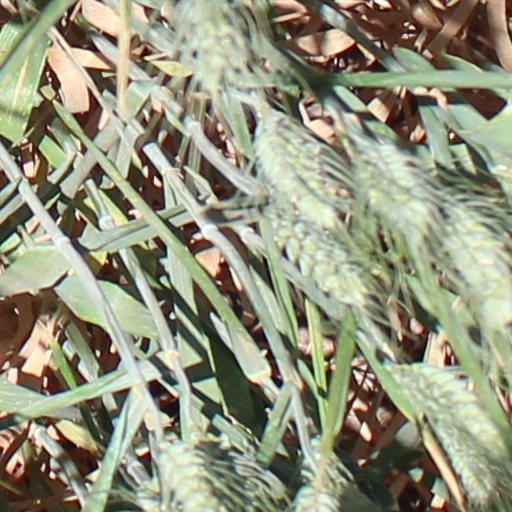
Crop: wheat